Mathieu Klein

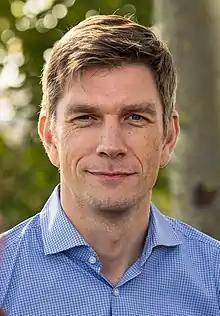
Mathieu Klein in 2019

Mathieu Klein (born 20 January 1976) is a French politician serving as Mayor of Nancy since 2020.